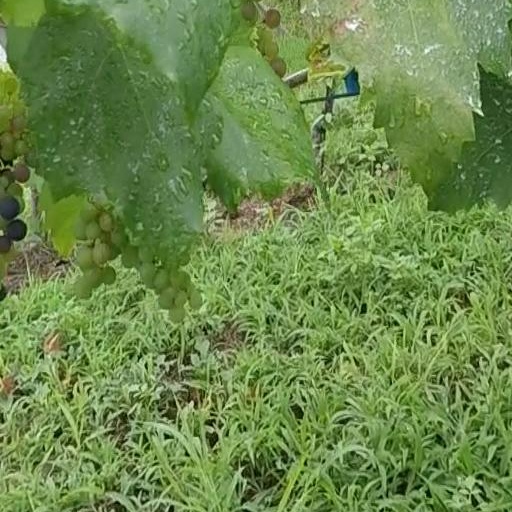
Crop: grape